Siege of Malta (World War II)

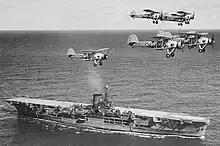
HMS "Ark Royal" in 1939, with Swordfish of 820 Naval Air Squadron passing overhead. The ship was sunk in 1941

Messerschmitt Bf 110s and Ju 88 night fighters from "Zerstörergeschwader 26" (ZG 26, Destroyer Wing 26) and "Nachtjagdgeschwader 1" (NJG 1, Night Fighter Wing 1), were flown into Sicily to support "Fliegerkorps II". They quickly eliminated Malta's striking force, which was beyond the range of fighter escort while over the Mediterranean. In the first two months, around 20 RAF bombers and reconnaissance aircraft were shot down. The success against Axis shipping soon dried up. The only notable triumph was the sinking of the 13,089-ton "Victoria" merchant ship, one of the fastest merchantmen afloat, by a Fairey Albacore of 826 Squadron, flown by Lieutenant Baxter Ellis, on 23 January.